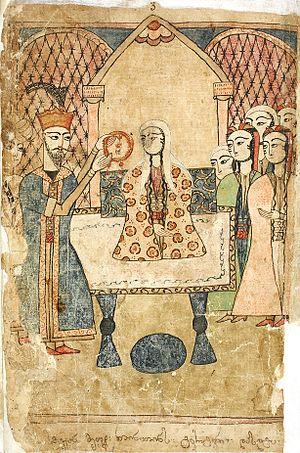
Le Chevalier à la peau de panthère ou L'Homme à la peau de tigre est un poème géorgien d'environ six mille vers écrit par Chota Roustavéli à la fin du XIIᵉ et au début du XIIIᵉ siècle. Il est considéré comme « le sommet de la littérature géorgienne » et tient depuis des siècles une place éminente dans le cœur des Géorgiens : la majorité d'entre eux est capable de citer de mémoire des strophes entières du poème et, jusqu'au début du XXᵉ siècle, un exemplaire faisait partie de la dot de toute jeune mariée.